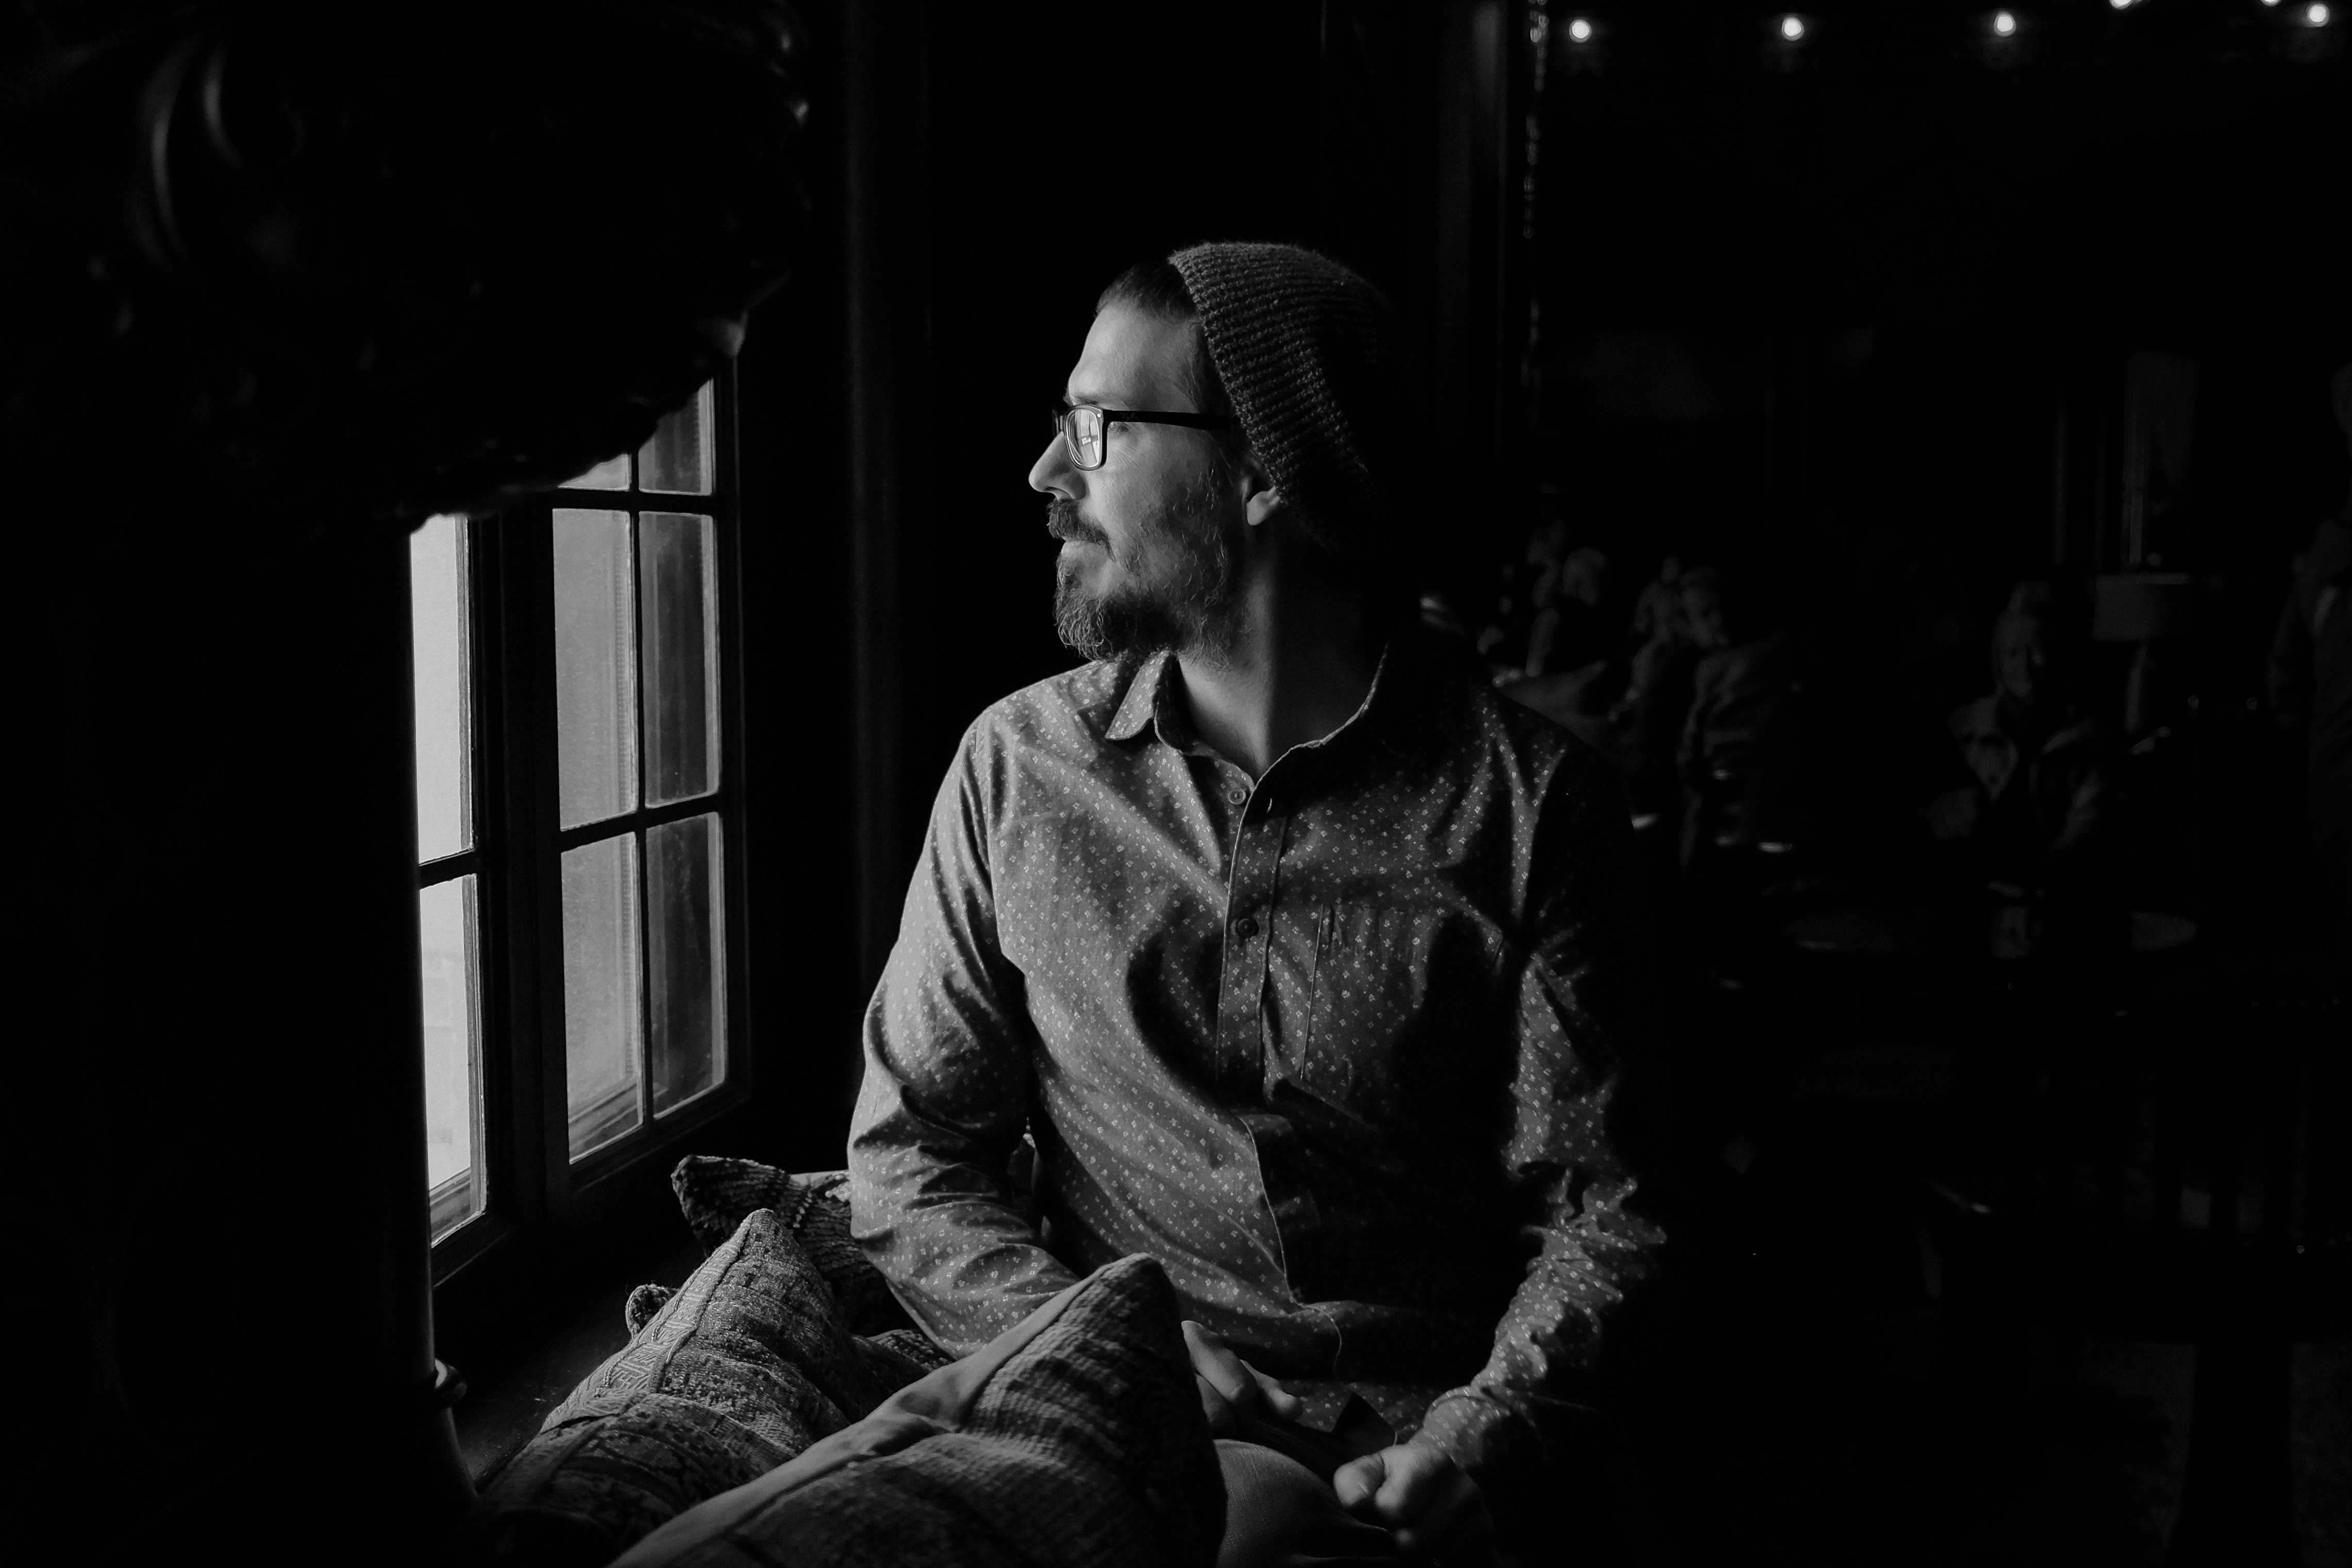
man, black and white, photography, male, guy, sitting, darkness, black, monochrome, sit, monochrome photography, film noir, human positions